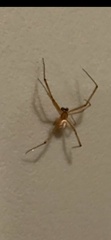
Species: Lactrodectus_hesperus